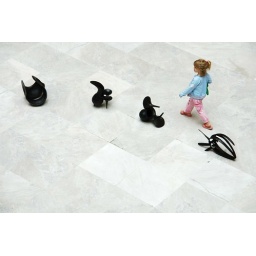
child in pink and blue